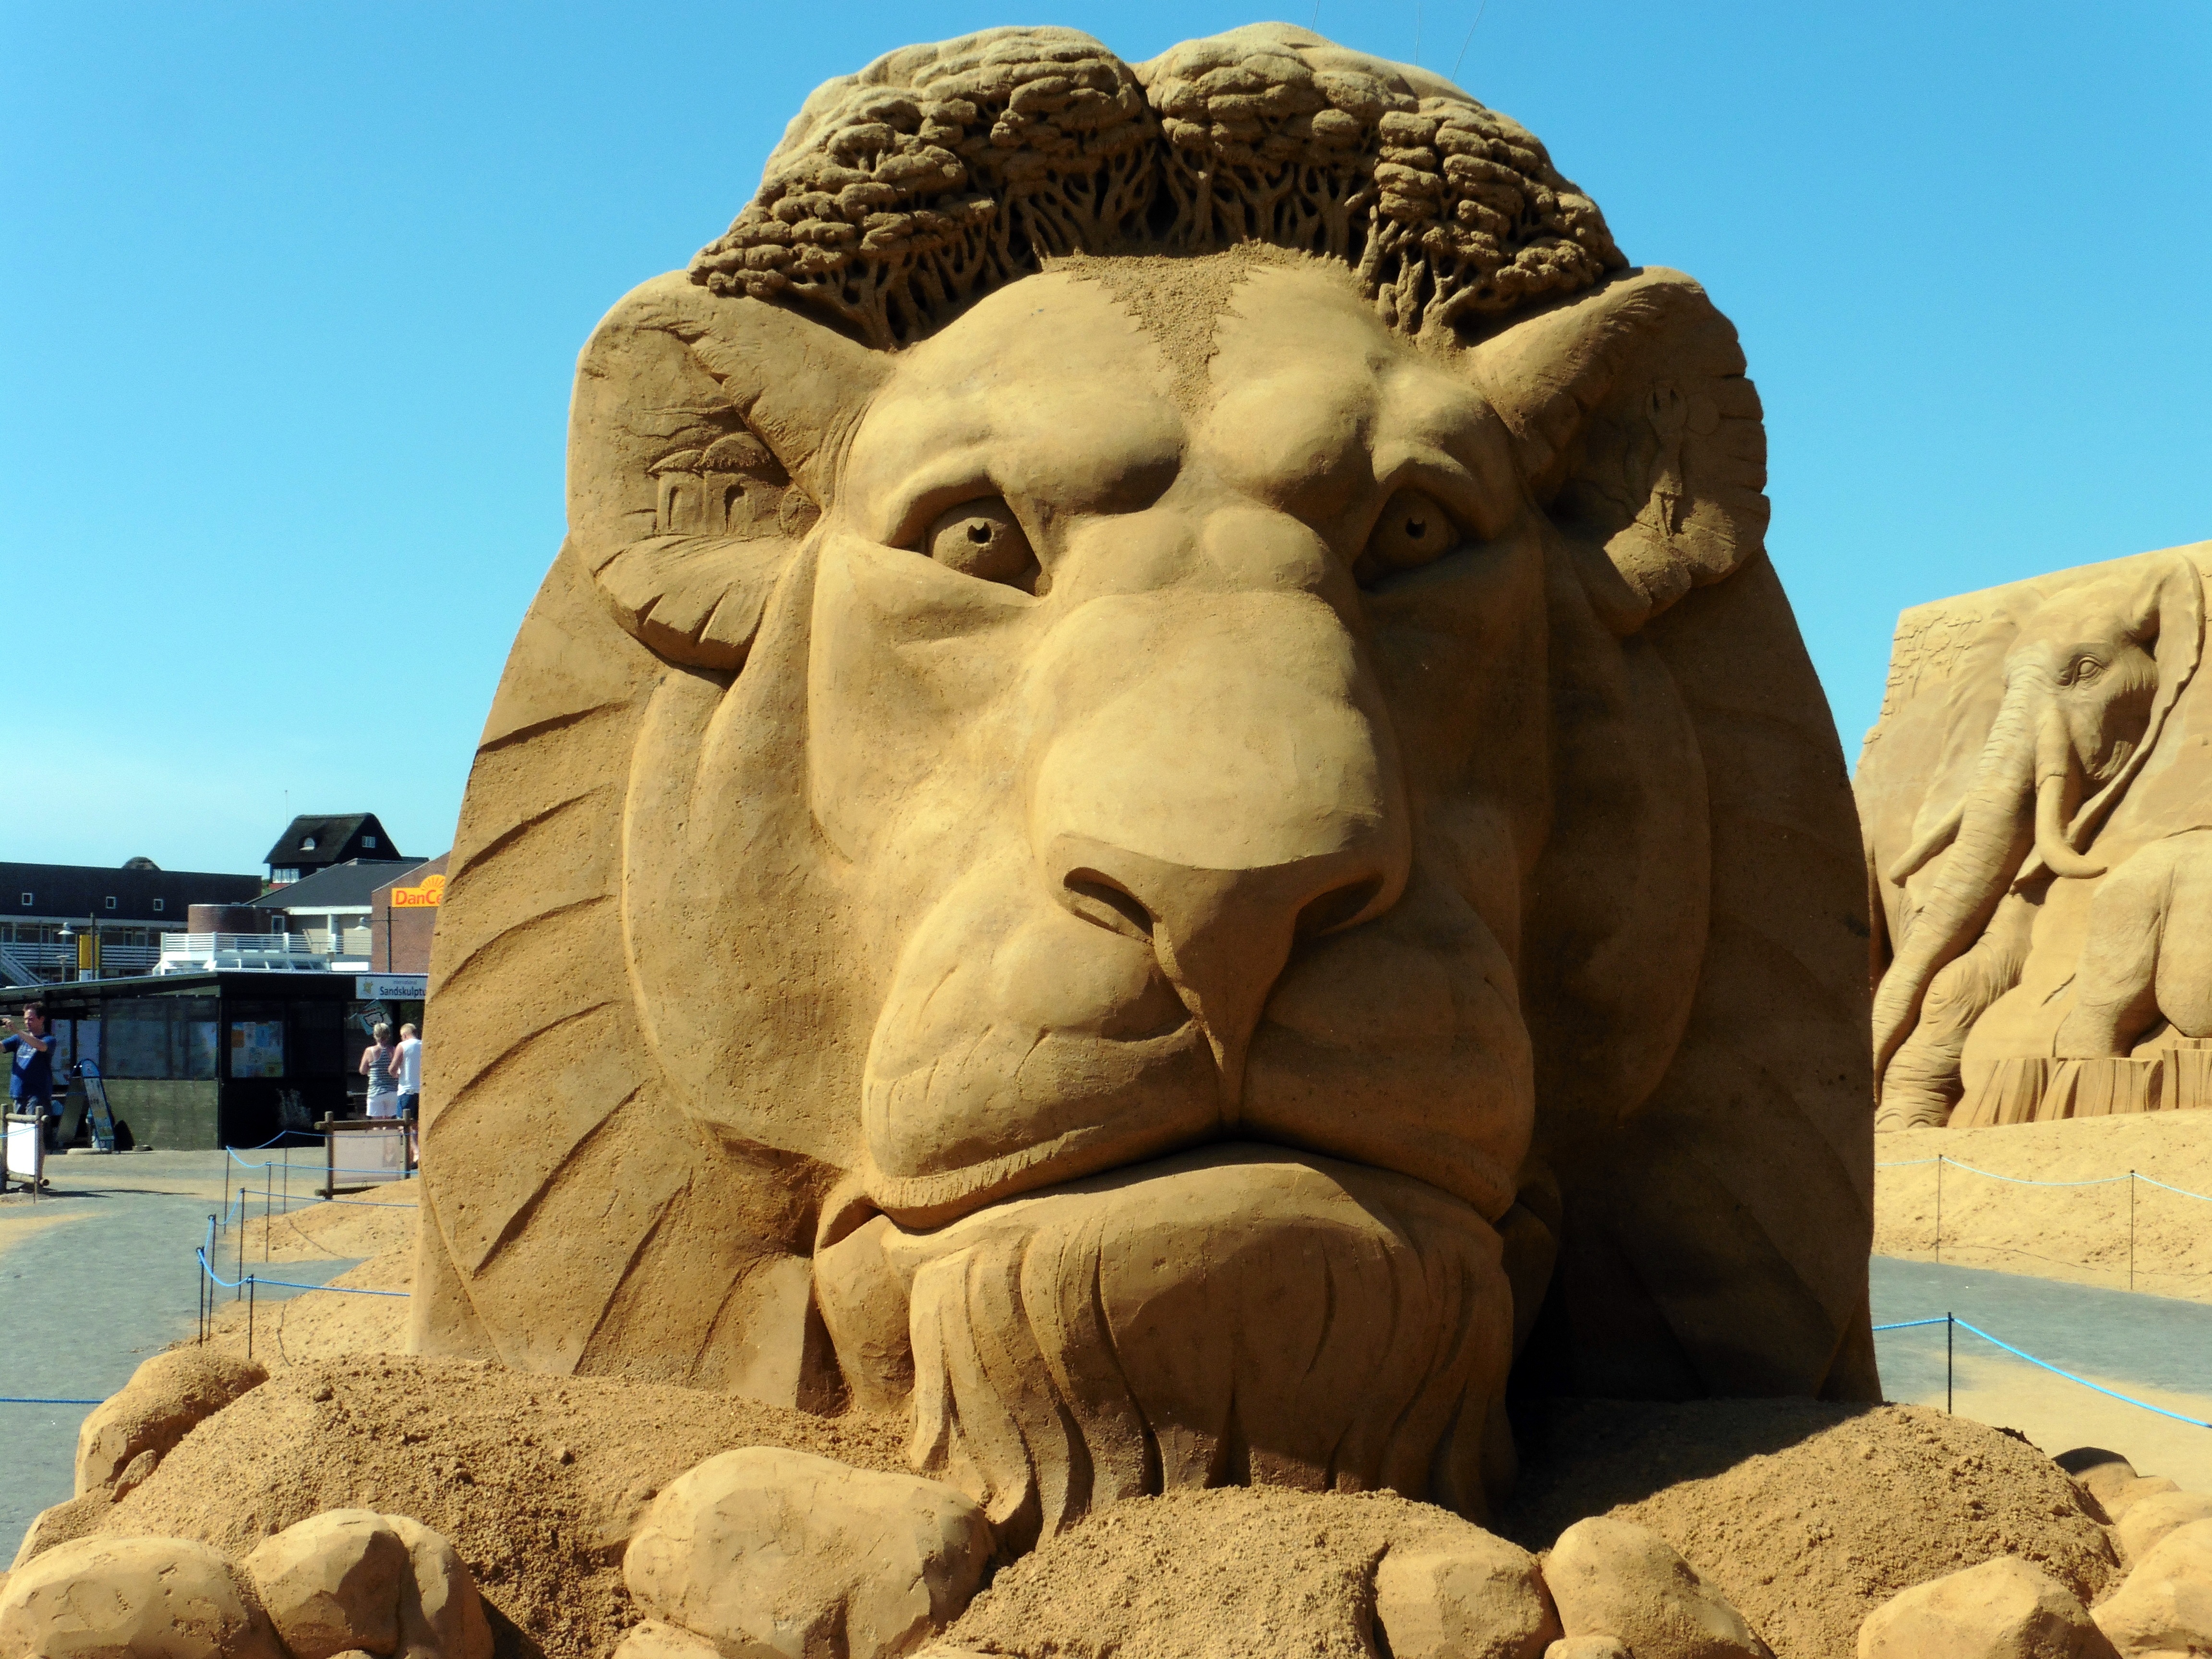
sand, rock, monument, statue, lion, material, artwork, sculpture, art, festival, temple, denmark, carving, s ndervig, stone carving, sand sculpture, sand picture, sand sculptures, sandworld, sculpture art, ancient history